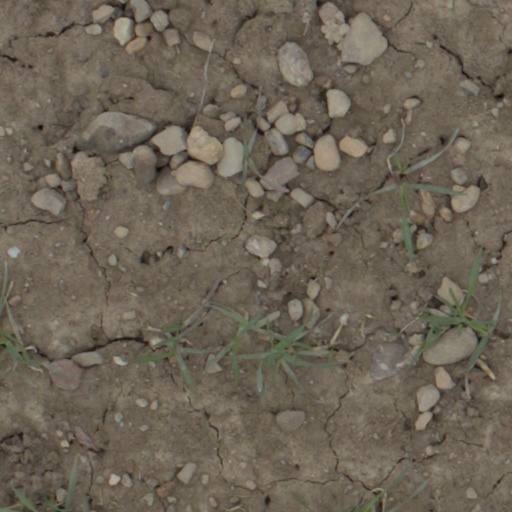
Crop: wheat